Model aircraft

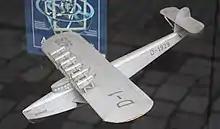
Paper model of Dornier X flying boat

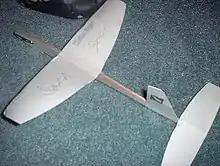
A free-flight hand-launched glider

The most common form of manufacture for kits is injection molded polystyrene plastic, formed in steel forms. Plastic pellets are heated into a liquid and forced into the mold under high pressure through trees that hold all the parts, and ensure plastic flows to every part of the mold. This allows a greater degree of automation than other manufacturing processes but molds require large production runs to cover the cost of making them. Today, this takes place mostly in Asia and Eastern Europe. Smaller runs are possible with copper molds, and some companies use resin or rubber molds, but while the cost is lower for the mold, the durability is also lower and labor costs can be much higher.